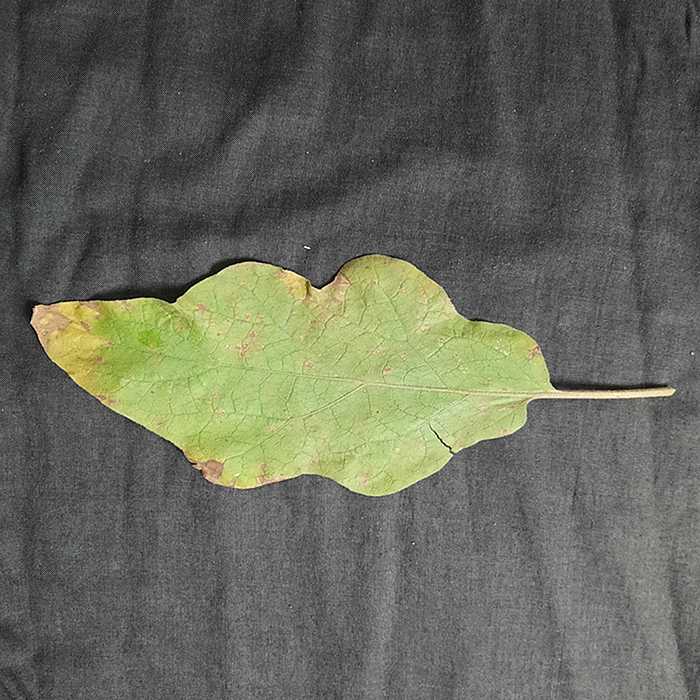
Plant: Eggplant
Label: Eggplant Cercopora leaf spot